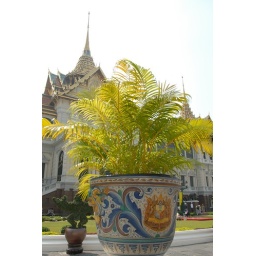
The building where the king of Thailand once lived, with a pot plant in the foreground.